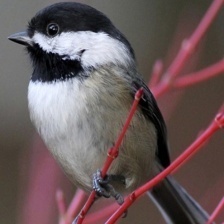
Species: BLACK-CAPPED CHICKADEE
Scientific name: POECILE ATRICAPILLUS
ImageNet parent category: chickadee